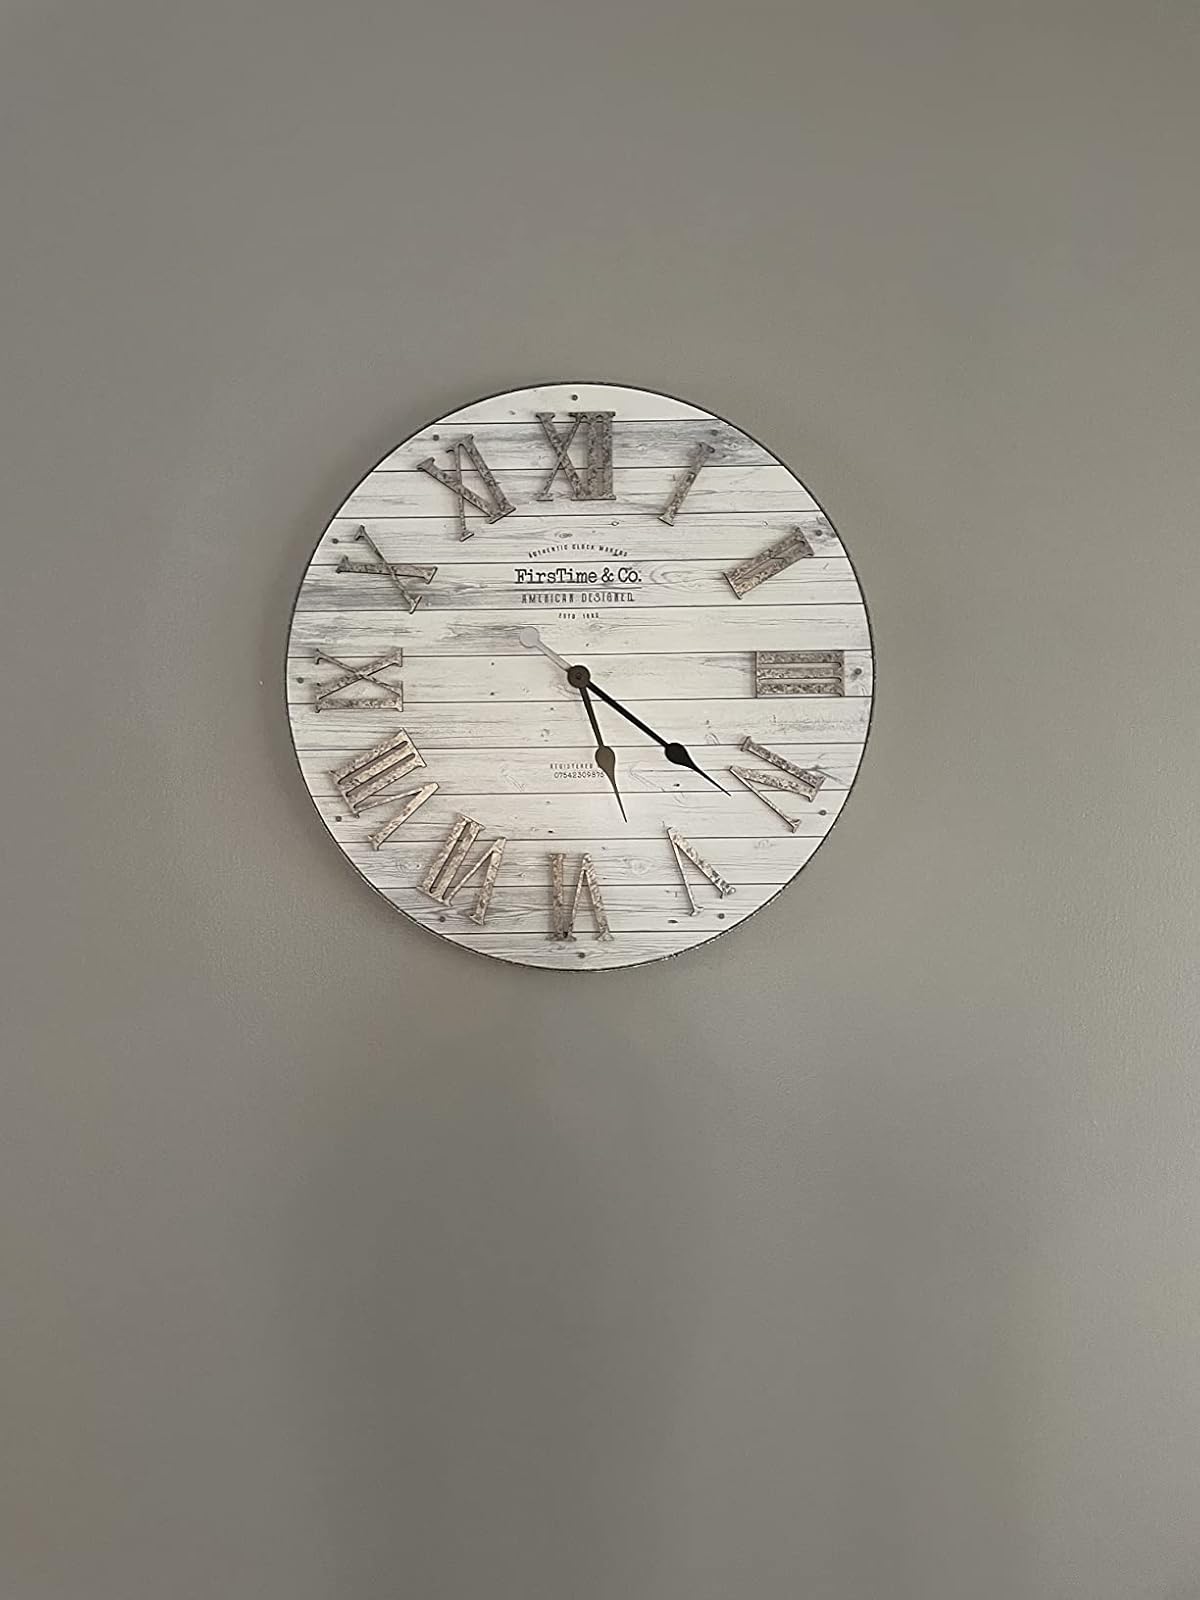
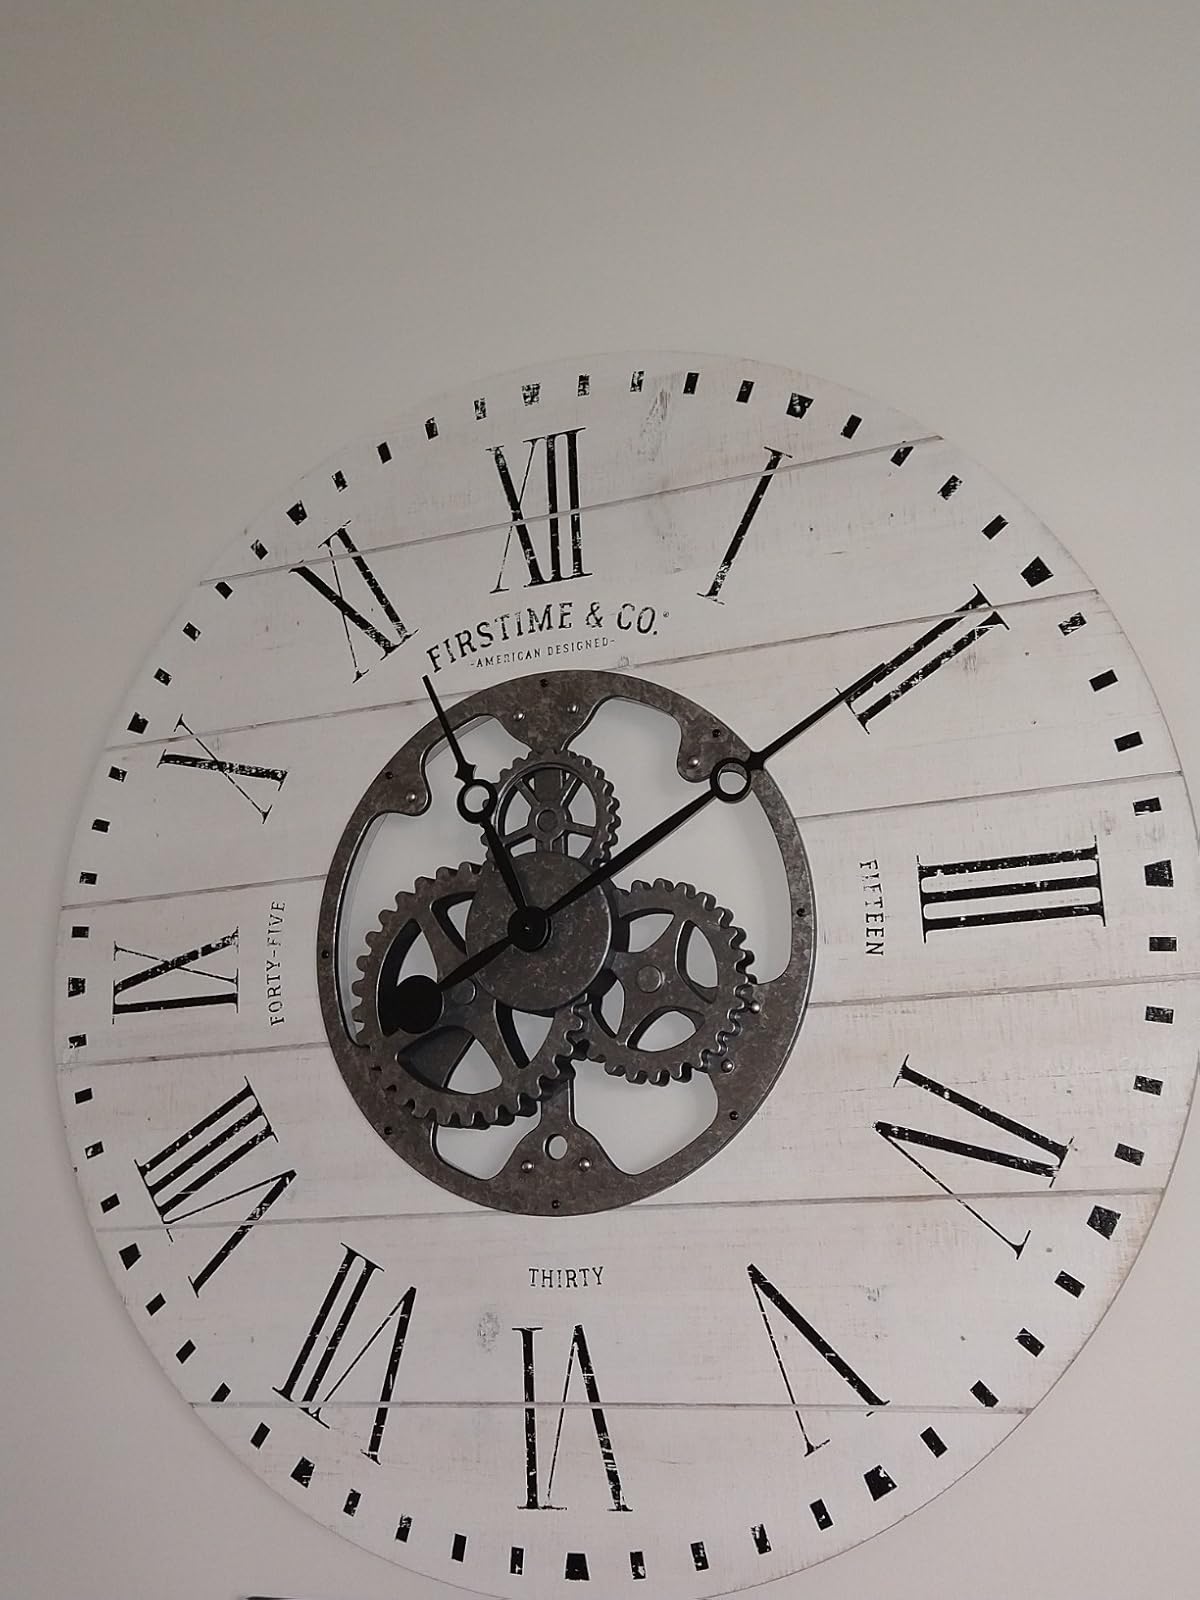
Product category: clock
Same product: no